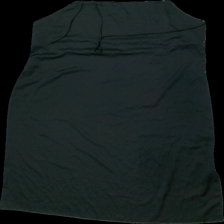
View: front
Type: Dress
Category: Ladies
Brand: Monki
Colors: Black
Material: 100% polyester
Cut: None
Size: L
Season: All
Price range: 50-100
Recommended usage: Reuse
Description: svart klänning